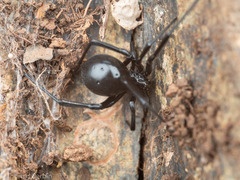
Species: Lactrodectus_hesperus